Ánima Eskola School of Drama

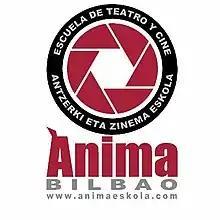

The Ánima Eskola School of Drama is a drama school or drama institution in Bilbao, Spain.